Eucalyptus tindaliae

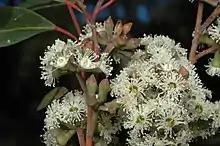
flower buds and flowers

Eucalyptus tindaliae, commonly known as Tindal's stringybark, is a species of tree that is endemic to coastal eastern Australia. It has rough, stringy bark on the trunk and larger branches, lance-shaped to curved adult leaves, flower buds in groups of between nine and fifteen, white flowers and hemispherical fruit.